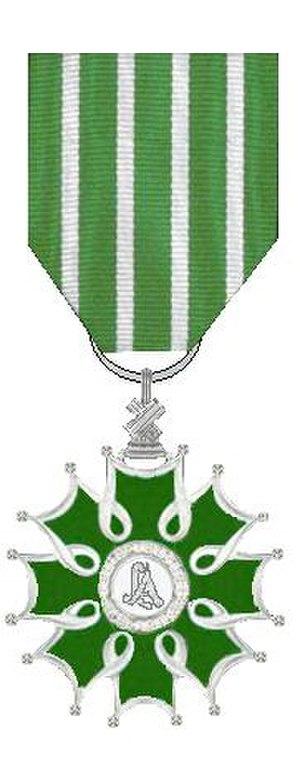
Lisa Appignanesi, est une femme de lettres et historienne d'origine canadienne-britannique.
L’ordre des Arts et des Lettres est une décoration honorifique française qui, gérée par le ministère de la Culture, récompense « les personnes qui se sont distinguées par leur création dans le domaine artistique ou littéraire ou par la contribution qu'elles ont apportée au rayonnement des arts et des lettres en France et dans le monde ».
Les ordres, décorations et médailles de la France comprennent un système par lequel les citoyens, civils et militaires français sont récompensés pour leur courage, leur réussite ou pour services rendus. Il comprend les ordres honorifiques, les décorations, à titre civil ou militaire et les médailles.